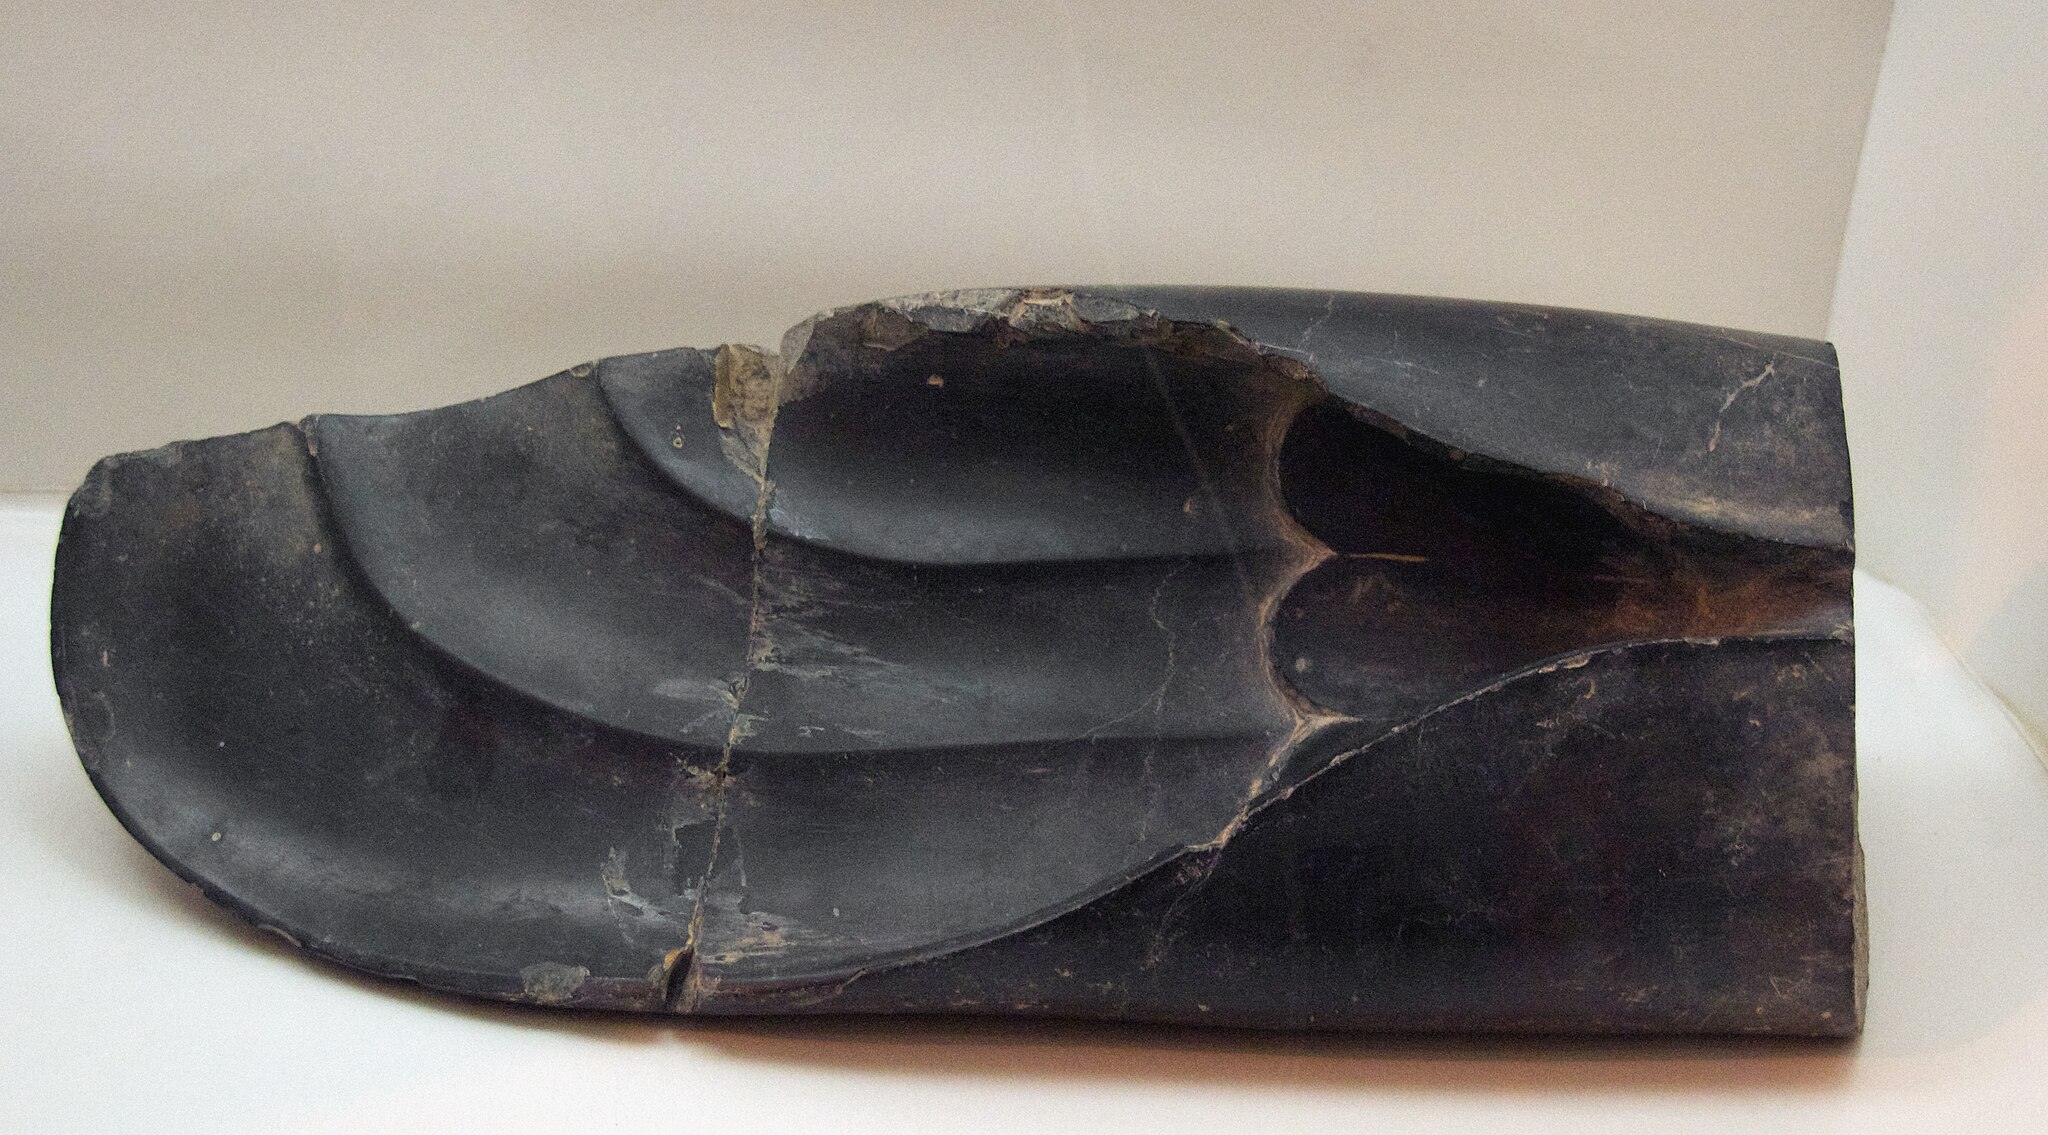
Title: Stone Ear of Animal Sculpture (4697630412)
Description: Achaemenid period (ca. 550 - 330 BCE). The artists in ancient Persia employed a brilliantly practical solution to the challenge of sculpting animals with upright ears. Why do I call such work challenging? Well, for one thing, it requires a larger block of stone (larger because allowances have to be made for the eventual ears) and the removal of more stone about the figure's head than if the animal's ears were flush with the body. Second, there's little room for error. Screw up badly enough in carving an ear (e.g., make it too small, situate it in the wrong place, or fail to capture the right look) , and you may find yourself having to start the entire sculpture over again. Third, assuming you're fortunate enough to sculpt a perfect ear on the head of the animal you're carving, you've just created a relatively long, wide and thin protuberance that's just begging to be broken off or damaged in your studio if someone's careless. Enter the Mr. Potato Head school of art, wherein appendages are carved separately from the animal's body and fitted with pegs that plug into corresponding holes placed exactly where the sculptor wants the appendages to be. Think of the savings of time and material, to say nothing of the improved accuracy of the finished product. I wonder, though, what the sculptor used to hold the ears in place? Was it a permanent bond, or was the glue of a type that would allow a damaged ear to be removed and replaced? In the museum at Persepolis, Iran
Date: 2010-04-19 12:08
Categories: Taken with Nikon D300, Museum of Persepolis, Flickr images reviewed by File Upload Bot (Magnus Manske)